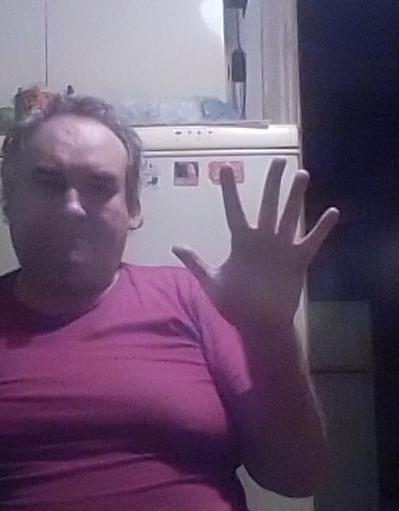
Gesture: palm